James Macdonell (British Army officer)

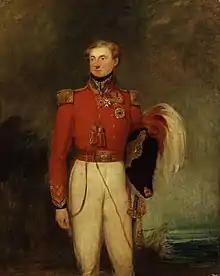
Sir James Macdonnell

General Sir James Macdonell (1781 – 15 May 1857) was a Scottish officer of the British Army.